Ralph W. Ellis

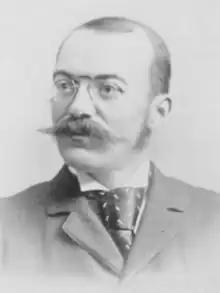

Ralph Waterbury Ellis (November 25, 1856 – September 28, 1945) was an American lawyer, banker and politician who served in the Massachusetts House of Representatives, as a member of the Springfield, Massachusetts Board of Aldermen and Common Council, and as the Mayor of Springfield in 1902.